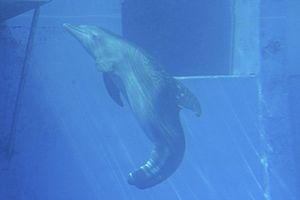
Winter, née le 5 octobre 2005, est un dauphin femelle de l'aquarium marin de Clearwater, à Clearwater en Floride. Elle est largement connue pour avoir une prothèse à sa queue.